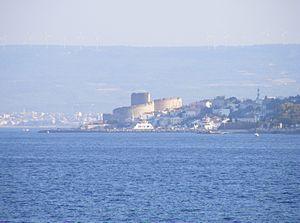
Kilitbahir est un village turc qui se trouve dans la province de Çanakkale sur la péninsule de Gallipoli et fait partie de la commune d'Eceabat.
Eceabat est un chef-lieu de district de la province de Çanakkale sur la rive européenne du détroit des Dardanelles en Turquie.